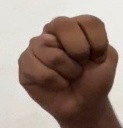
ASL sign: N